François Cotinaud

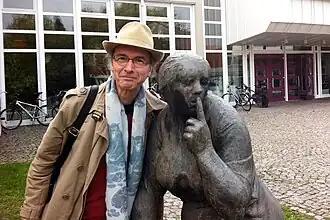
François Cotinaud at Freiburg Musikhochschule – 2015

Cofounder with A. Silva, then director of an improvisation music school in Paris from 1977 to 1987 (I.A.C.P.), Cotinaud taught musical improvisation not only as an idiomatic jazz language, but also in a much freer environment, and has led collective improvisation courses since 1978.